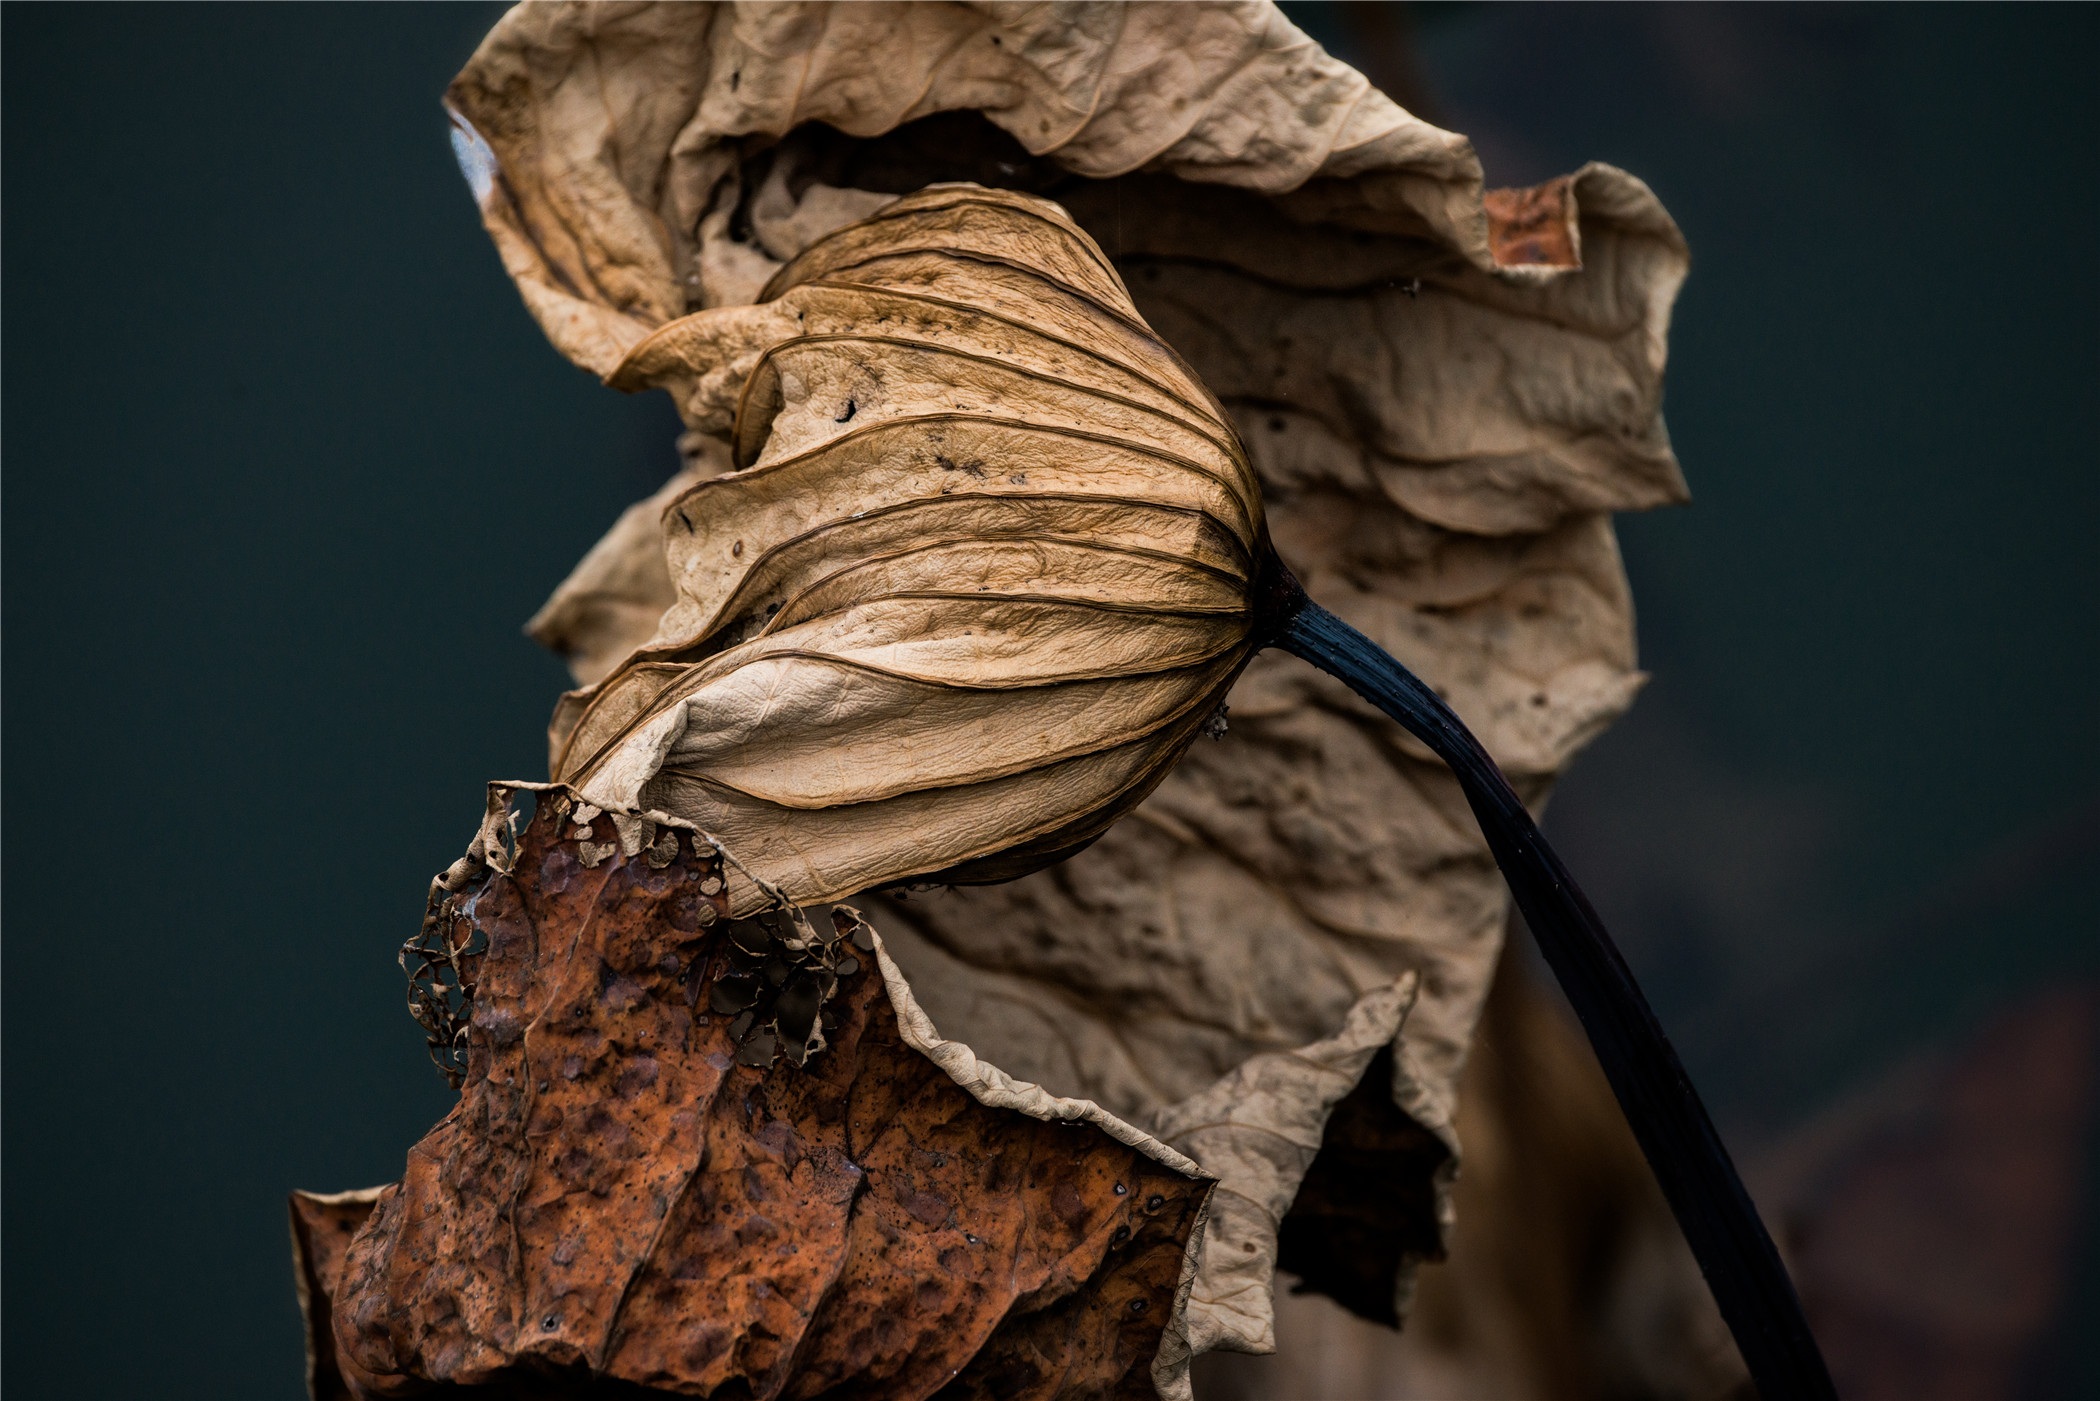
monument, statue, autumn, sculpture, art, withered, depression, mythology, lotus leaf